Rancho Agua Hedionda

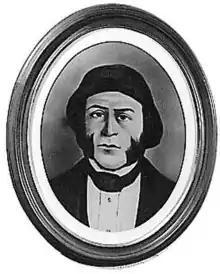
Rancho Agua Hedionda was granted to Californio Juan María Marrón in 1842.

Rancho Agua Hedionda was a Mexican land grant in present-day San Diego County, California, given in 1842 by Governor Juan Alvarado to Juan María Marrón. The name means "stinking water" in Spanish. The grant extended south along the Pacific Coast from present day Carlsbad to Leucadia. The grant surrounded Agua Hedionda Lagoon.